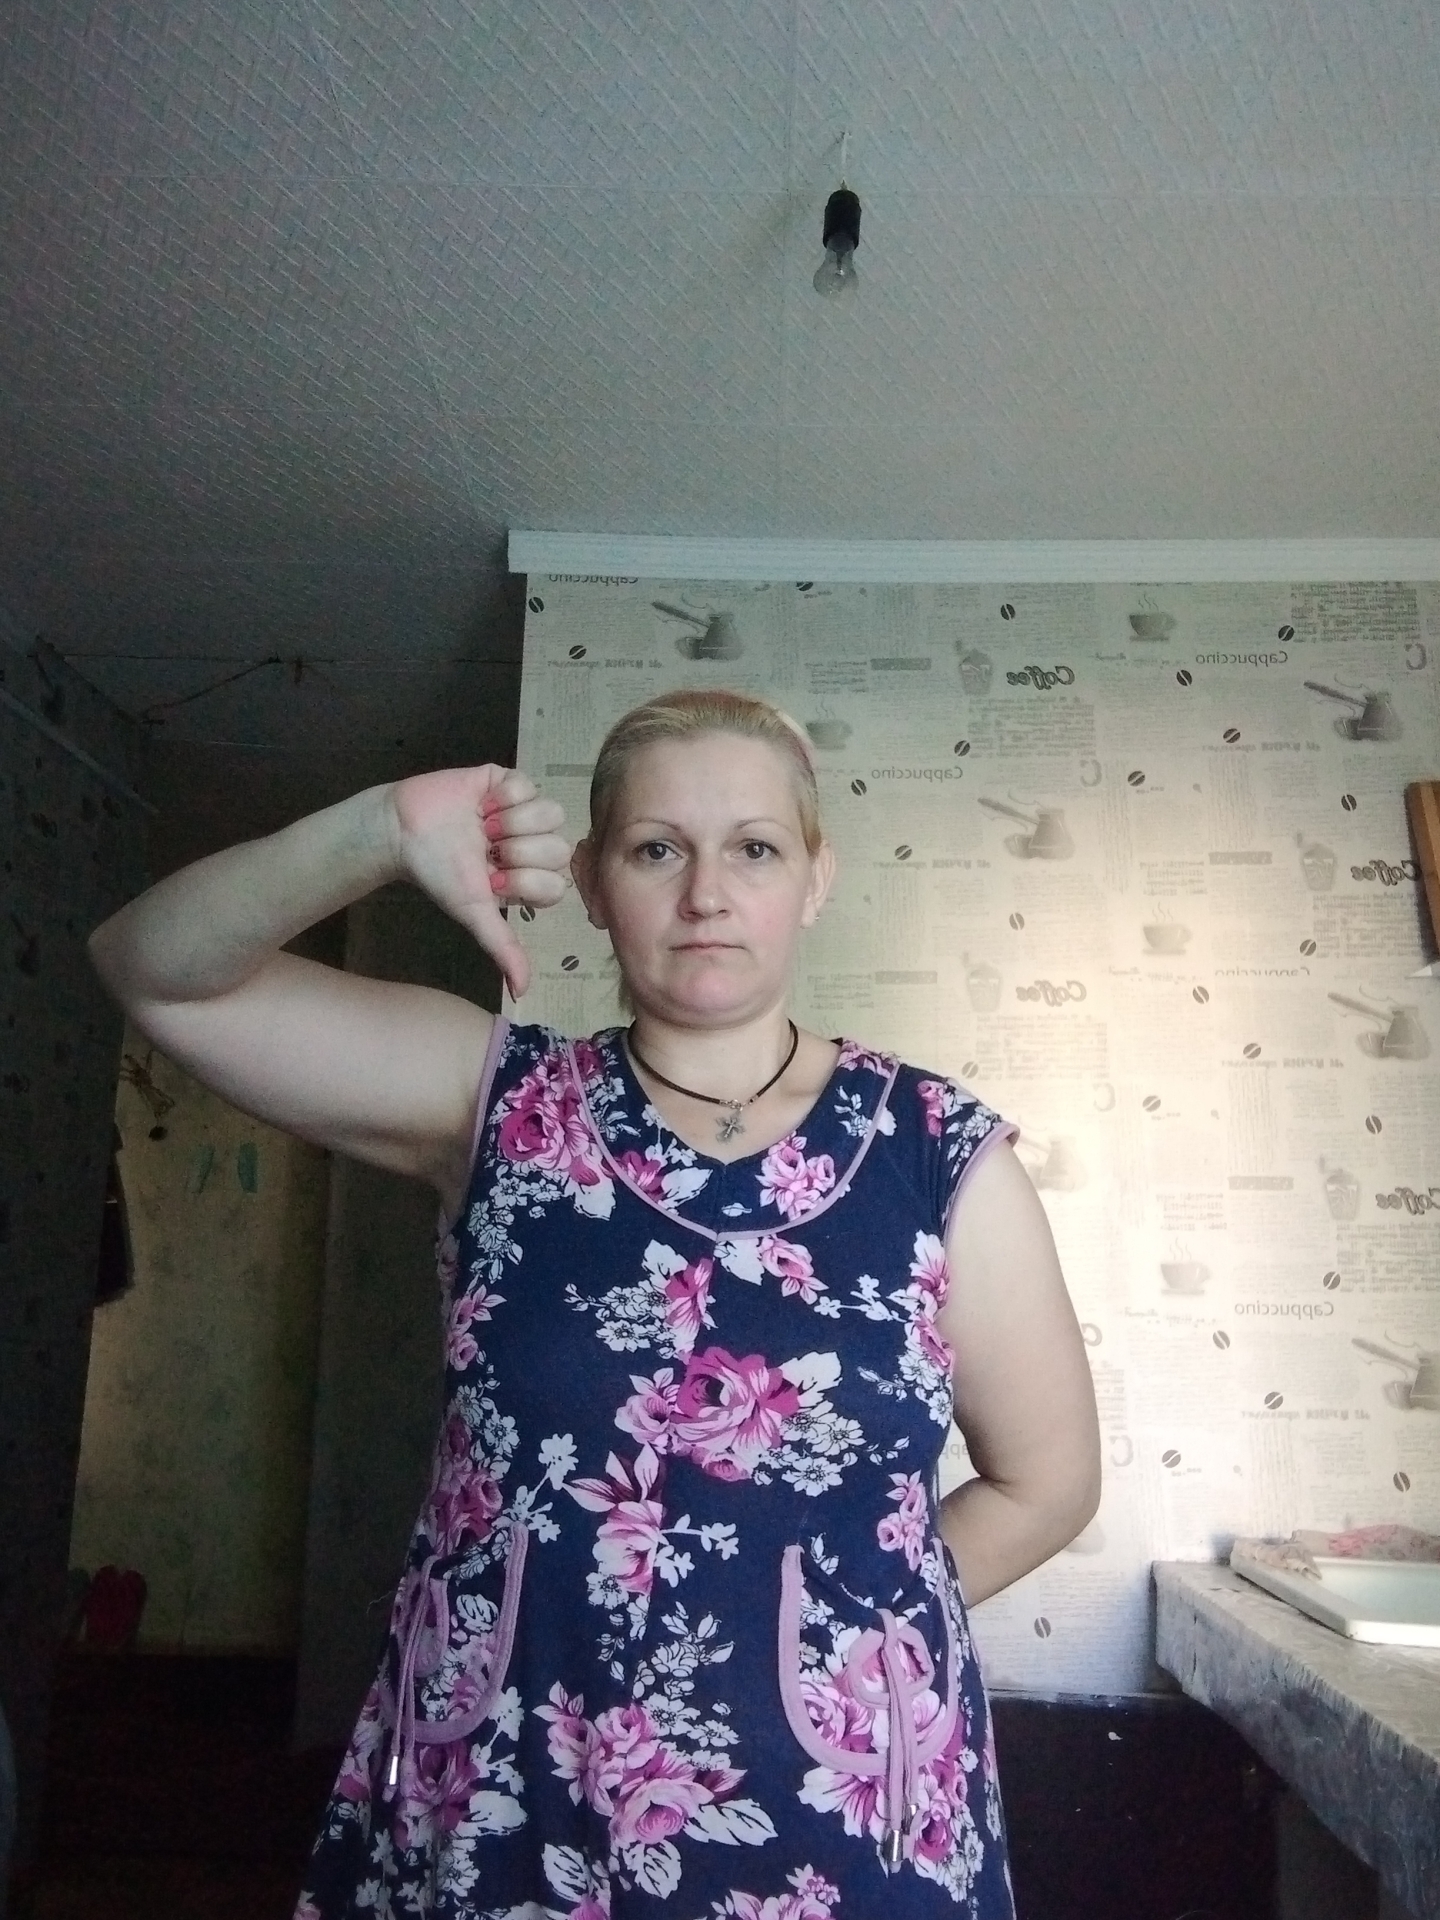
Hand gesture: dislike